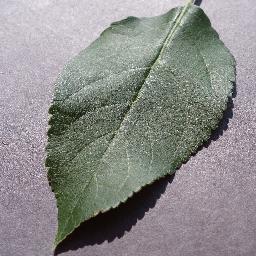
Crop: apple
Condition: healthy